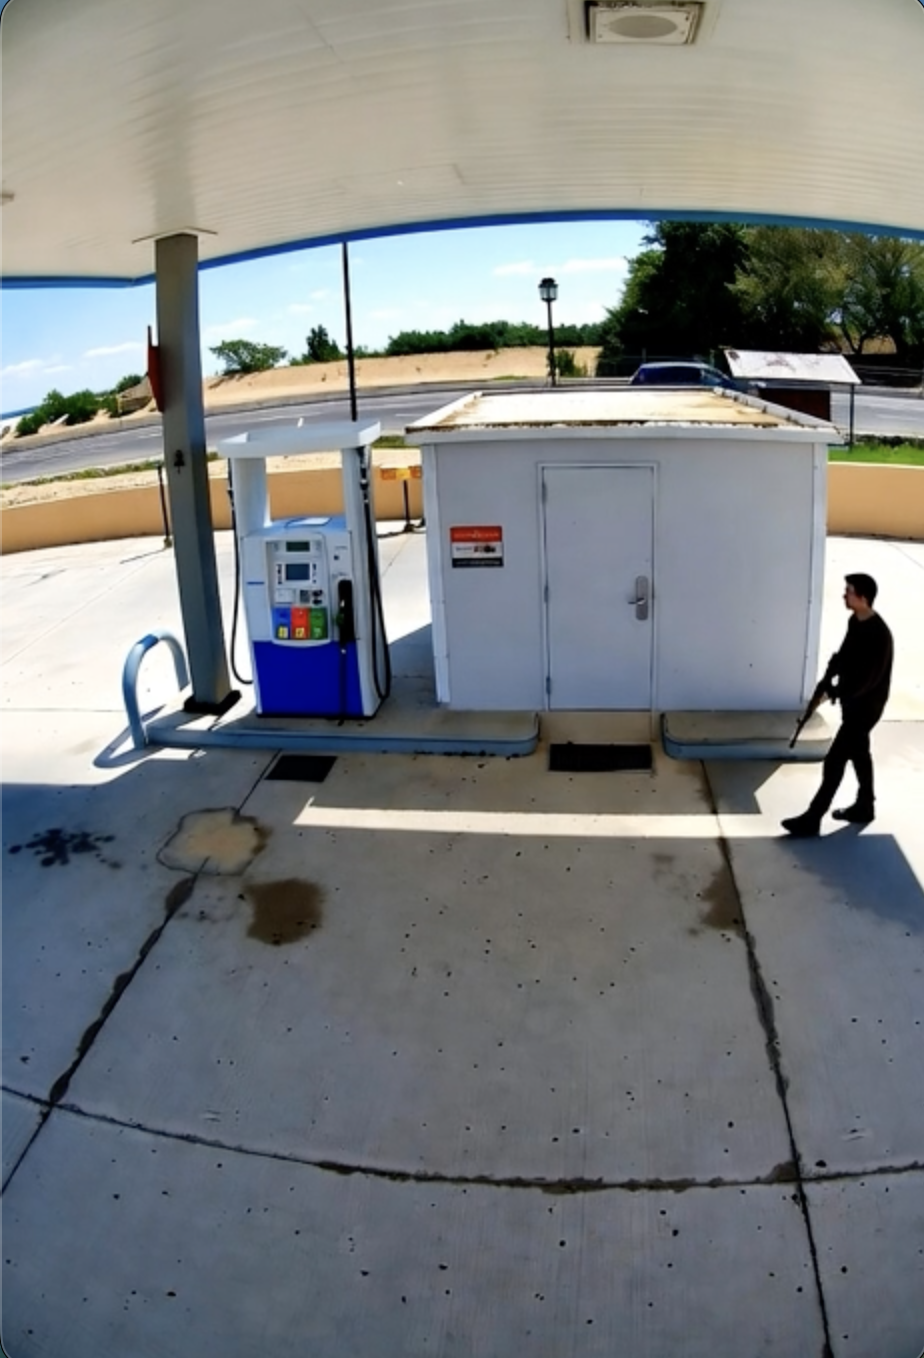
Object: person

Object: weapon